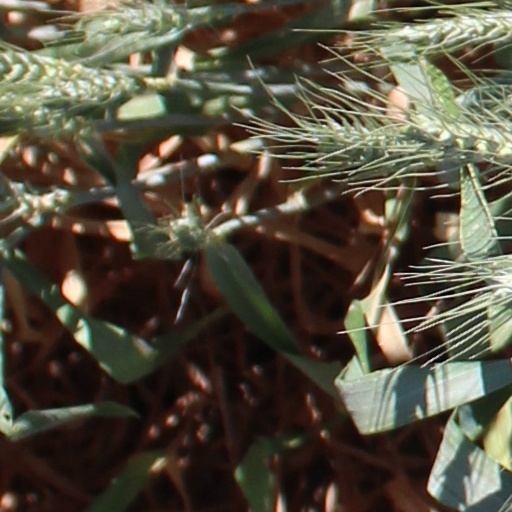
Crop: wheat